Shagrath

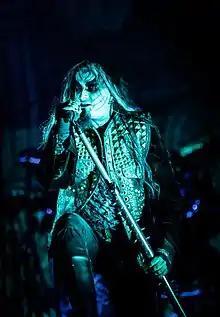
Shagrath with Dimmu Borgir at Wacken Open Air 2018

Stian Tomt Thoresen (born 18 November 1976), known professionally as Shagrath, is a Norwegian musician. He is the vocalist, multi-instrumentalist, and a founding member of the symphonic black metal band Dimmu Borgir and Also, founding member, rhythm guitarist and bassist of Chrome Division.